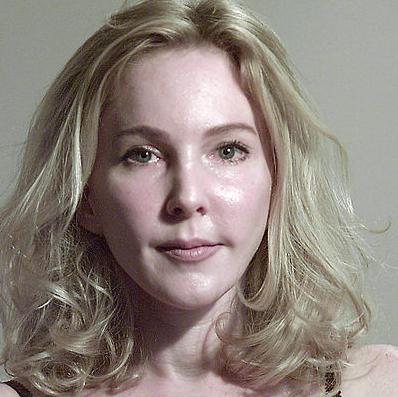
Age: 37